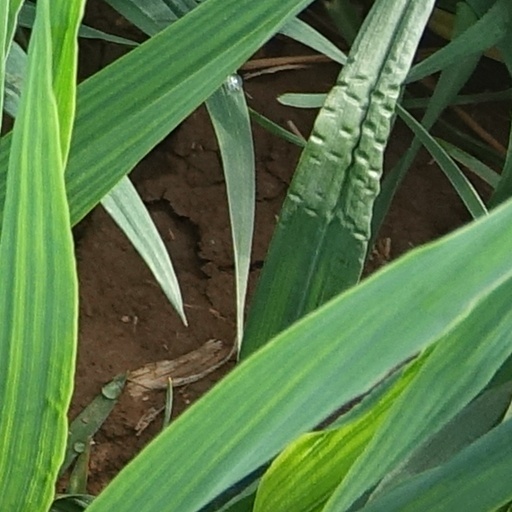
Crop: wheat